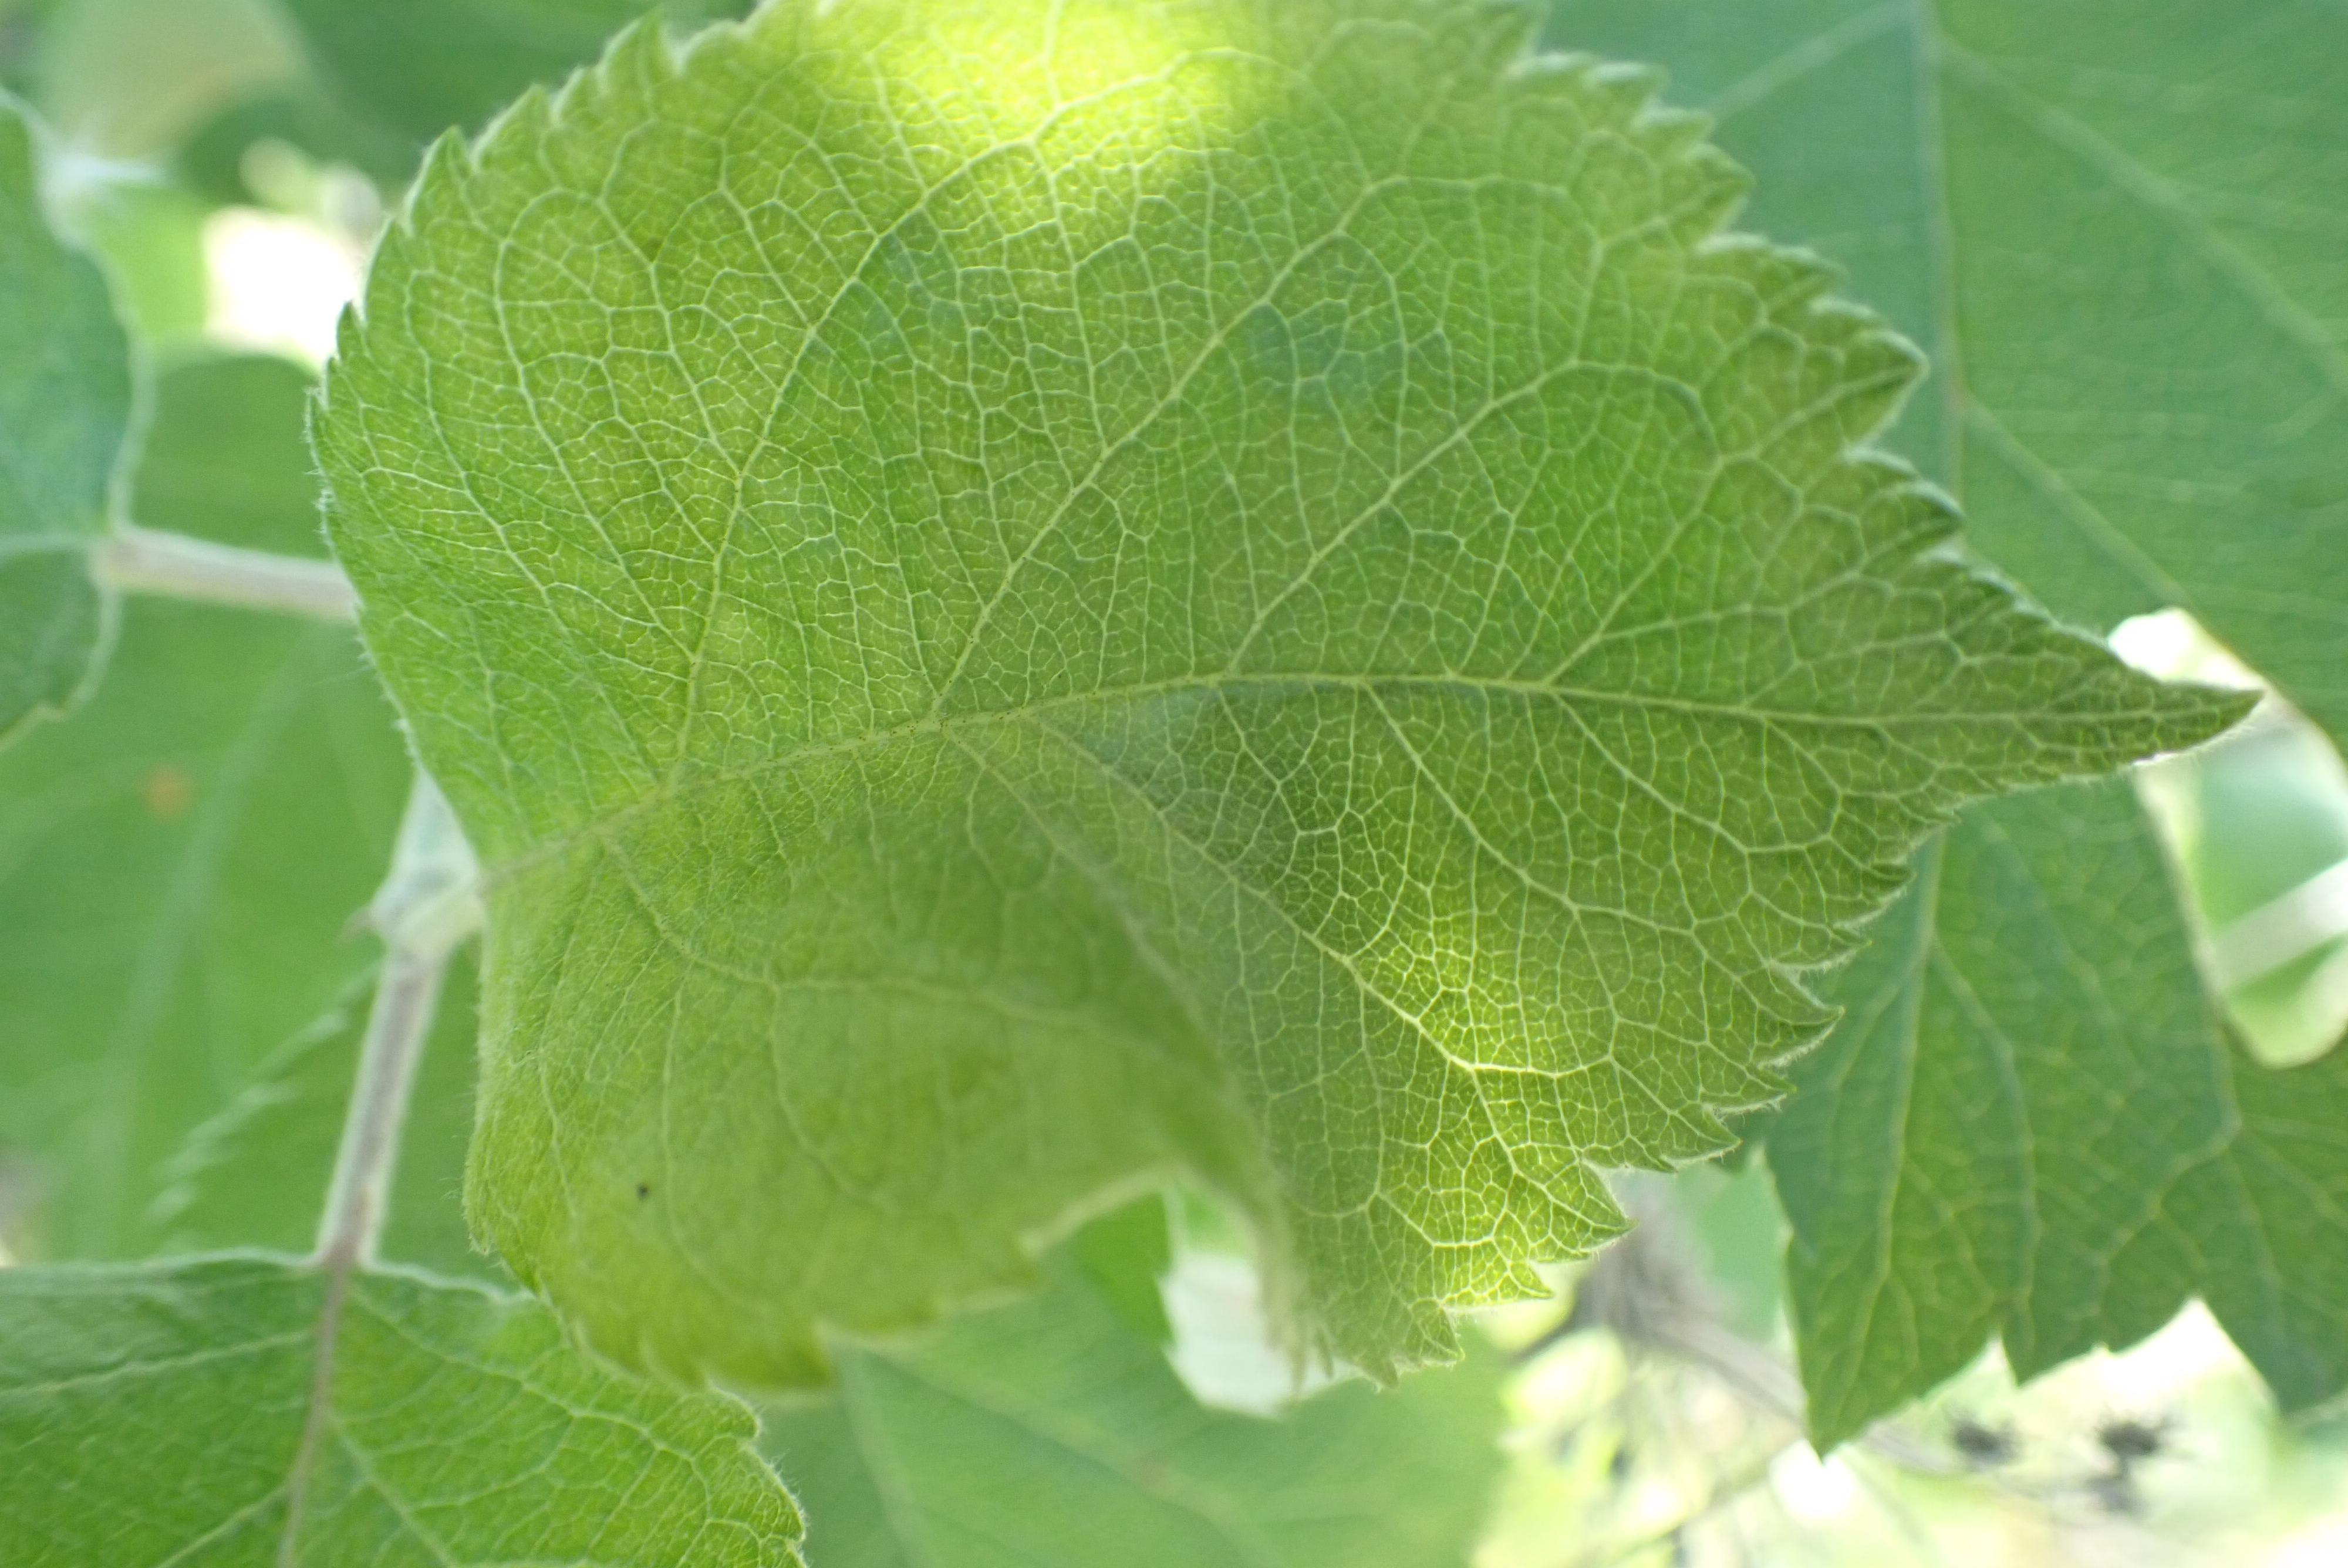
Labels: healthy